Siege of Ragusa (1814)

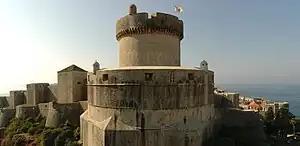
The Walls of Dubrovnik with the Minčeta Tower

On 27 January, the French capitulation was signed in Gruž and ratified the same day. It was then that one of the temporary governors of the Ragusan Republic, Biagio Bernardo Caboga, openly sided with the Austrians, dismissing the part of the rebel army which was from Konavle. Meanwhile, another leader of the insurrection, Đivo Natali, was still waiting with his men outside the Ploče Gates. After almost eight years of occupation the French troops marched out of Dubrovnik; 138 guns and 500 men were lost. On the afternoon of 28 January 1814 the Austrian troops and 100 British marines made their way into the city through the Pile Gates. With Caboga's support, General Milutinović ignored the agreement he had made with the Ragusan nobility in Gruž and proceeded to occupy the city. British losses were no more than one killed and 10 wounded. The Austrians had suffered a little more with around thirty casualties with most of these coming from the assault on Fort Imperial on Srd hill. There were reinforcements of British troops of the 35th regiment of foot from HMS "Elizabeth " which had arrived with Edward Leveson-Gower on the 29th, but he declined to take part in the negotiations seeing that Hoste had everything under control.